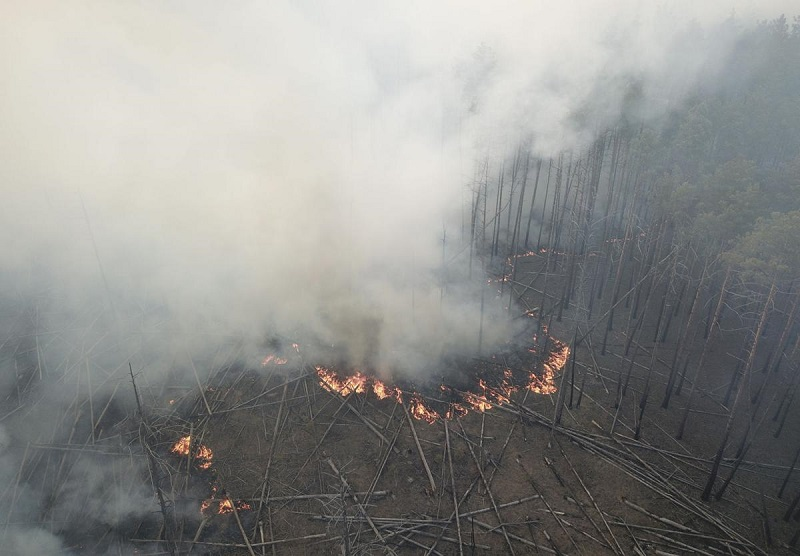
Fire: yes
Smoke: yes